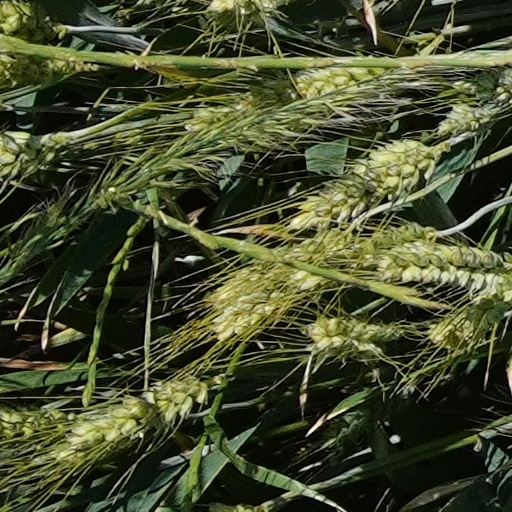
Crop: wheat